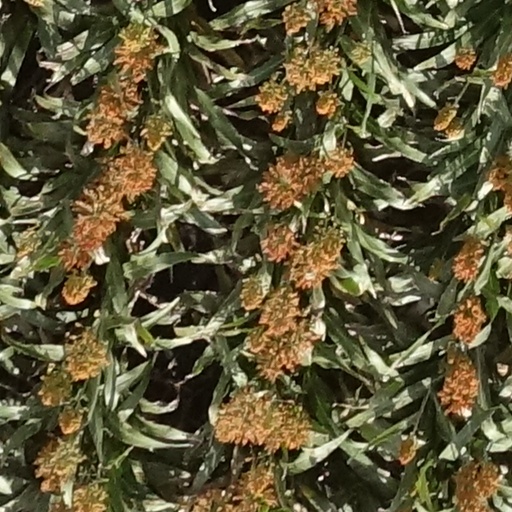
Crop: sorghum